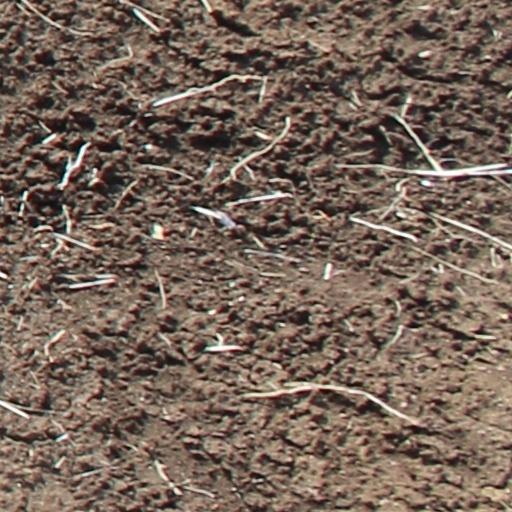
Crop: wheat